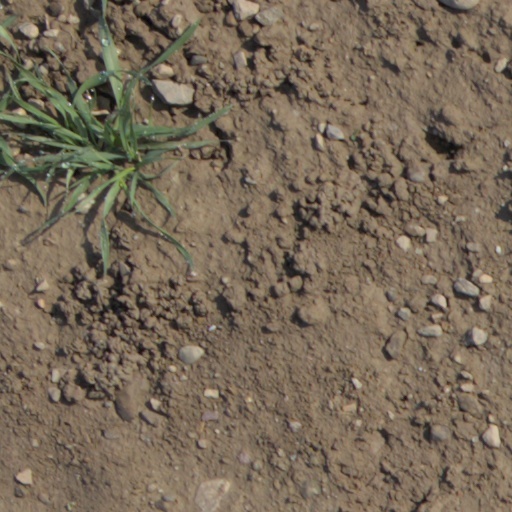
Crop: wheat